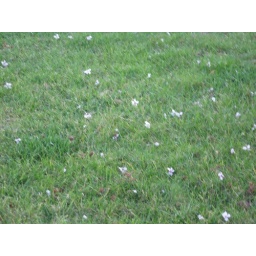
When the trees are really in bloom, the ground is covered with them.